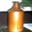
Label: bottle